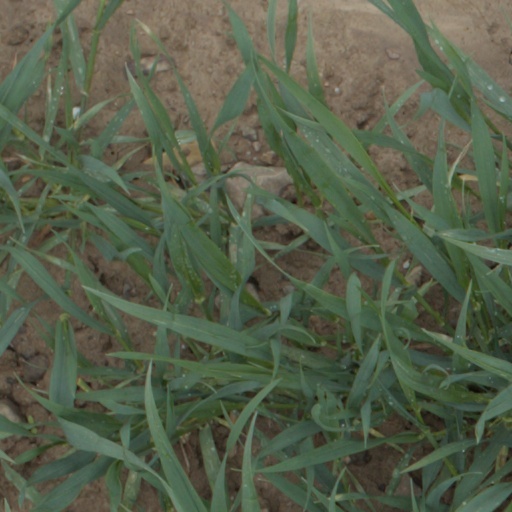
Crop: wheat